Auguste-Barthélemy Glaize

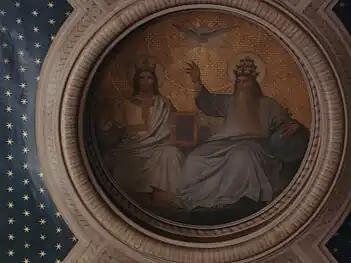
Auguste Glaize, "The Trinity", 1868, Painting on the ceiling of the choir in the Église Saint-Jacques-du-Haut-Pas, Paris

Auguste-Barthélemy Glaize (1807–1893) was a French Romantic painter of history paintings and genre paintings.